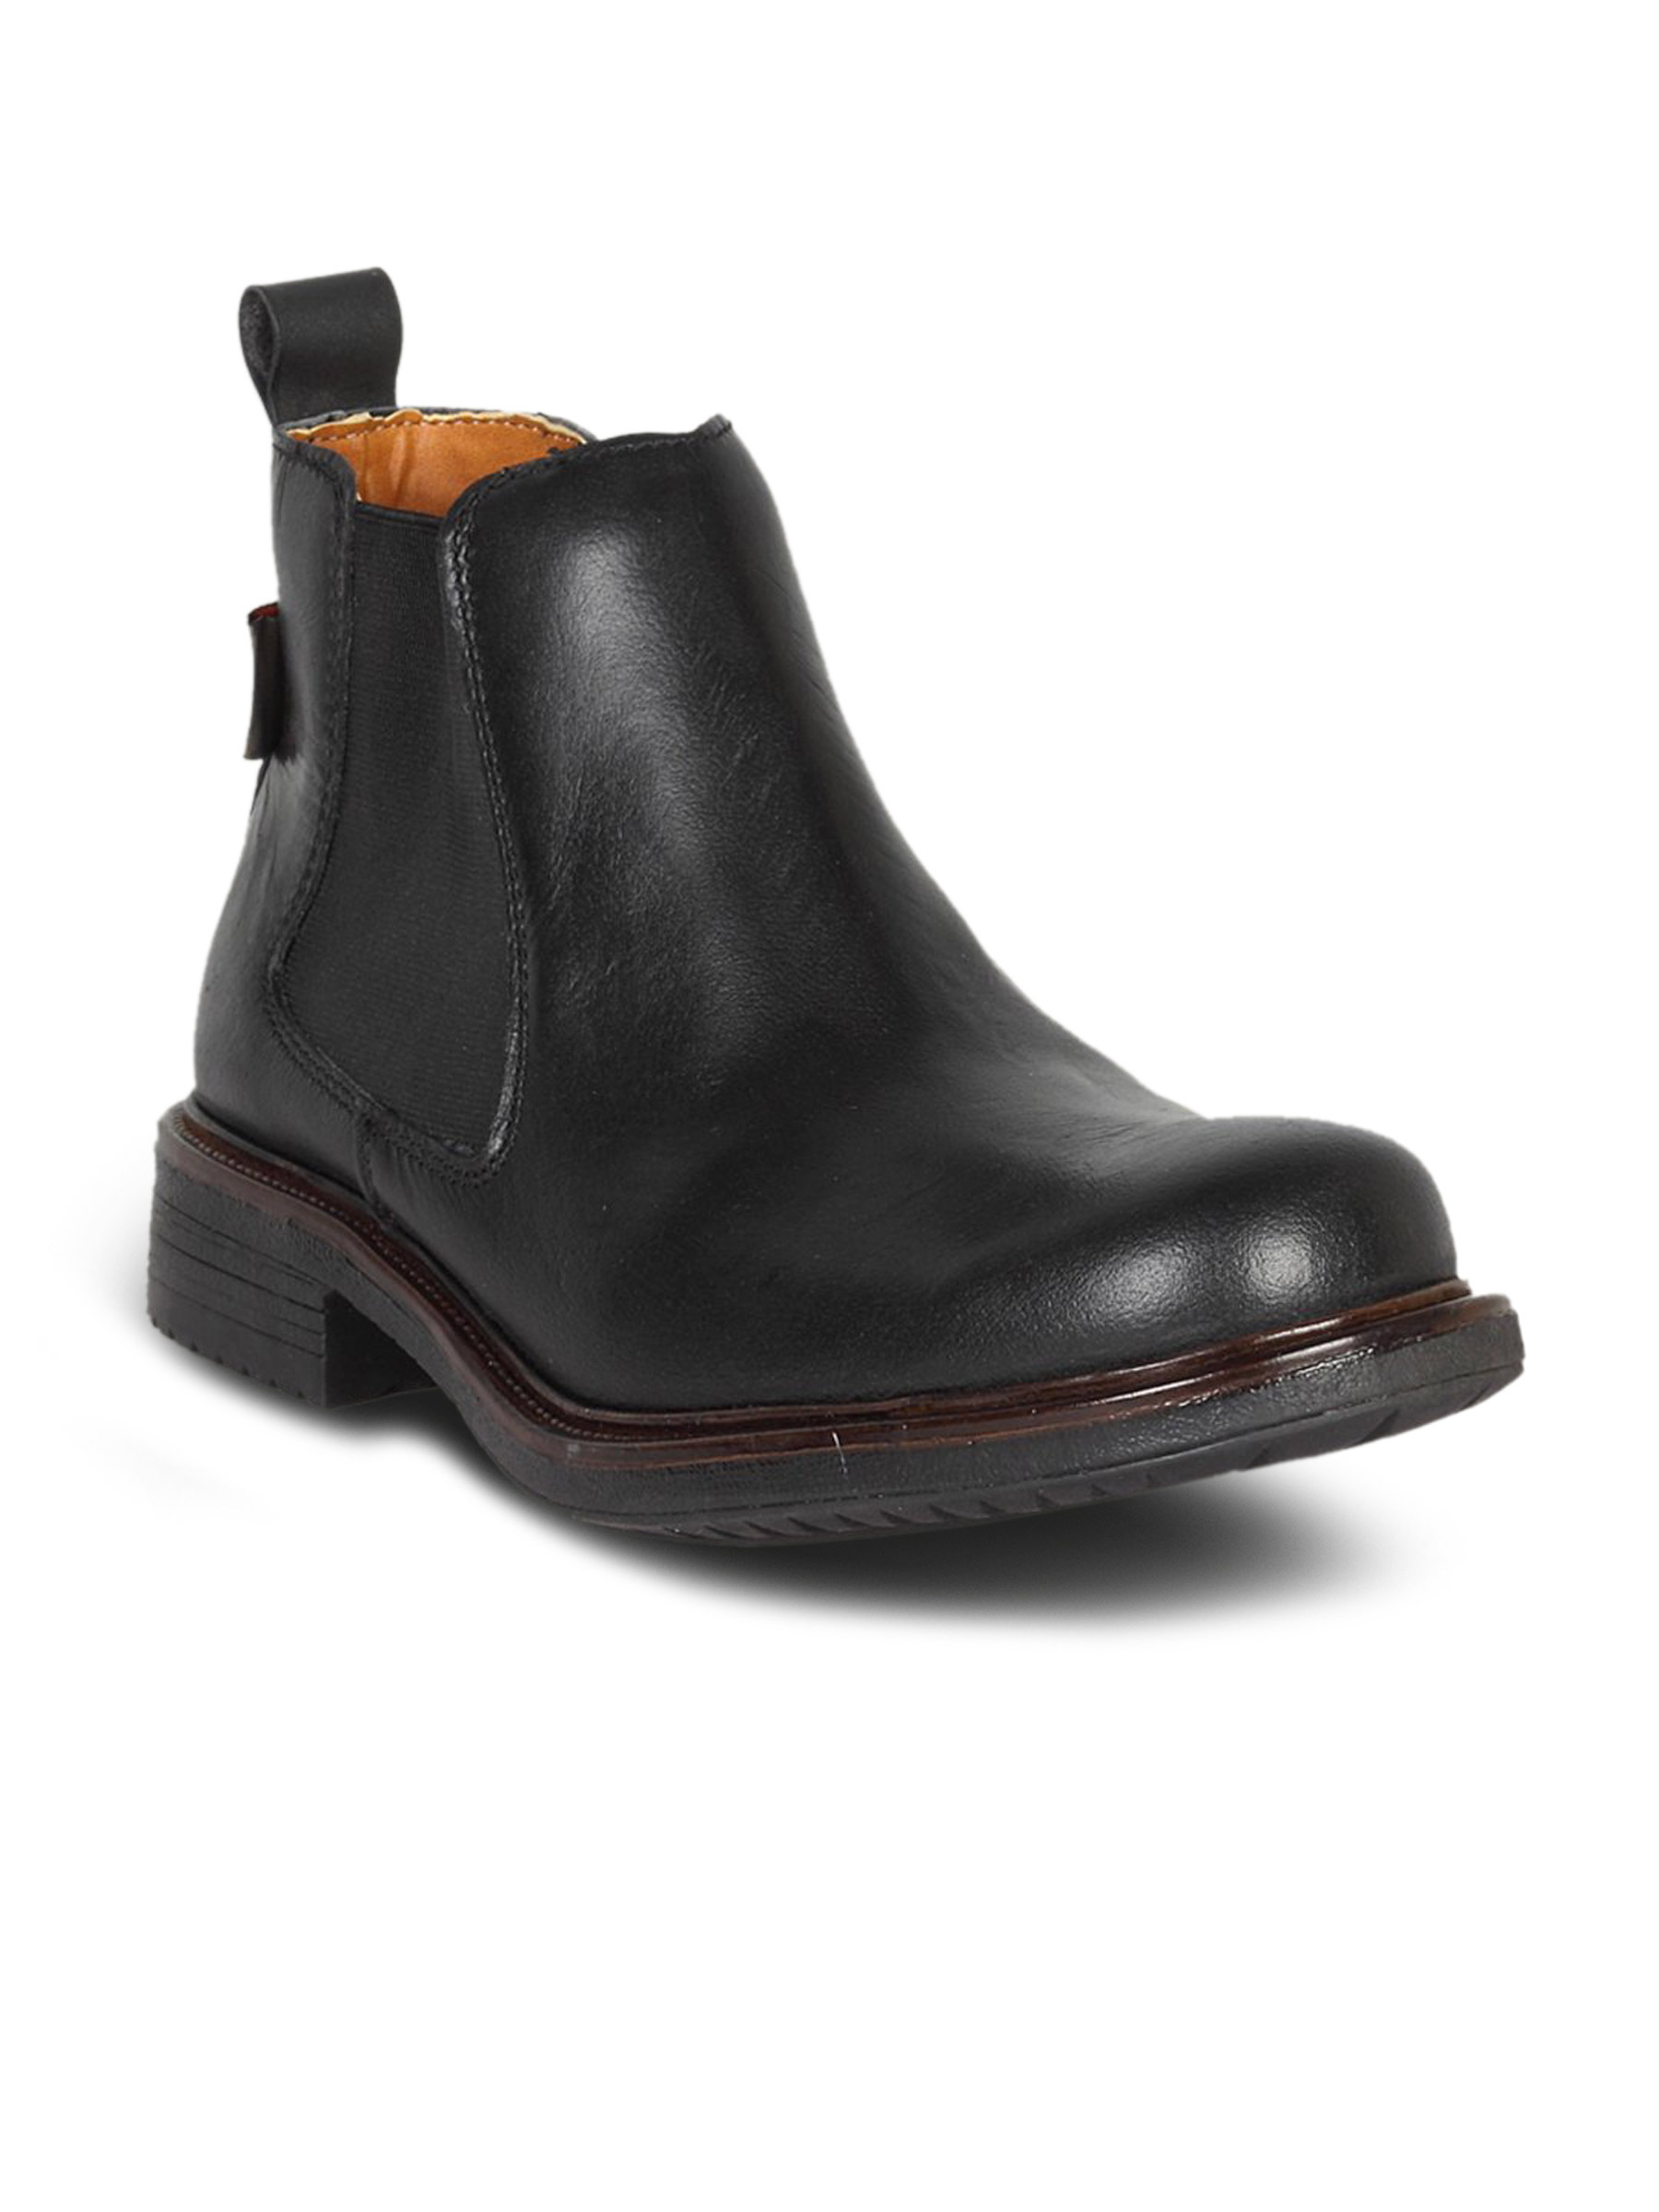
Lee Cooper Men's Black Shoe
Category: Footwear / Shoes / Casual Shoes
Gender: Men
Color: Black
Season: Summer 2011
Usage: Casual